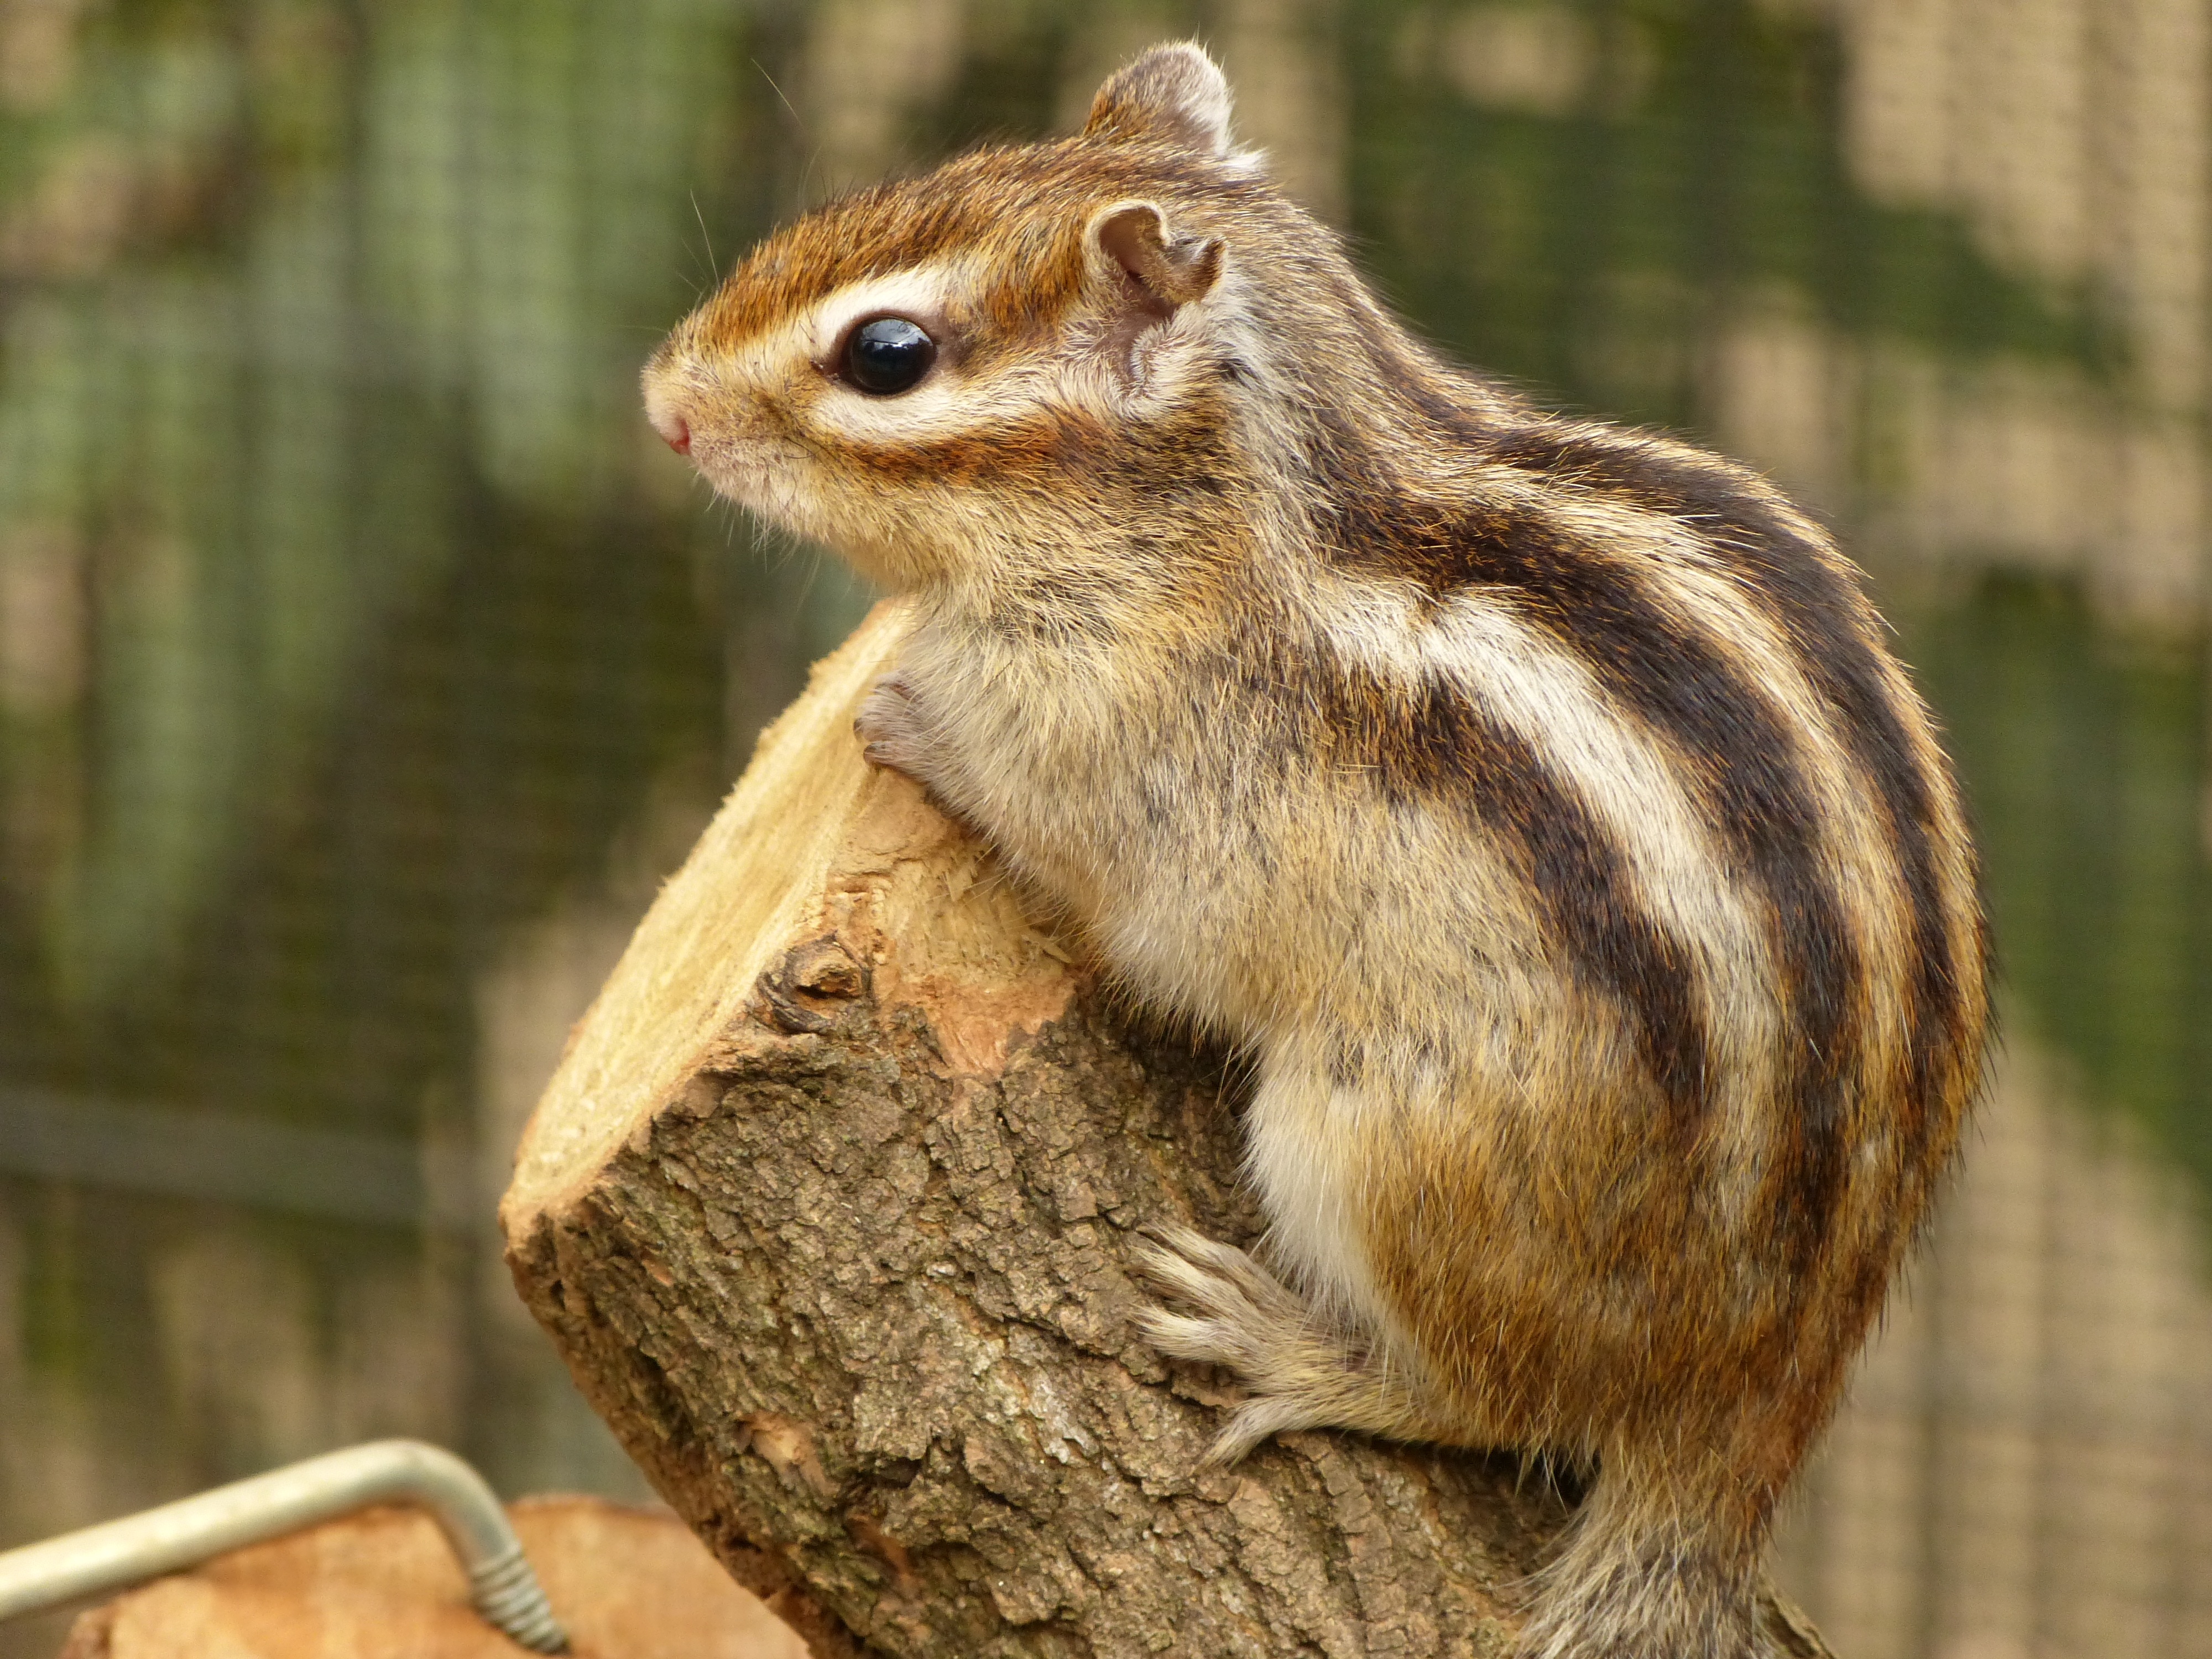
animal, wildlife, mammal, squirrel, rodent, fauna, whiskers, vertebrate, chipmunk, patrol, gerbil, fox squirrel